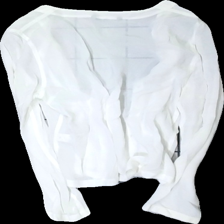
View: back
Type: Blouse
Category: Ladies
Brand: Not in the list
Brand text on label: Marks & Spencer
Colors: White
Material: 100% Viscose
Cut: Regular
Size: M
Season: All
Stains: Major
Price range: <50
Recommended usage: Export